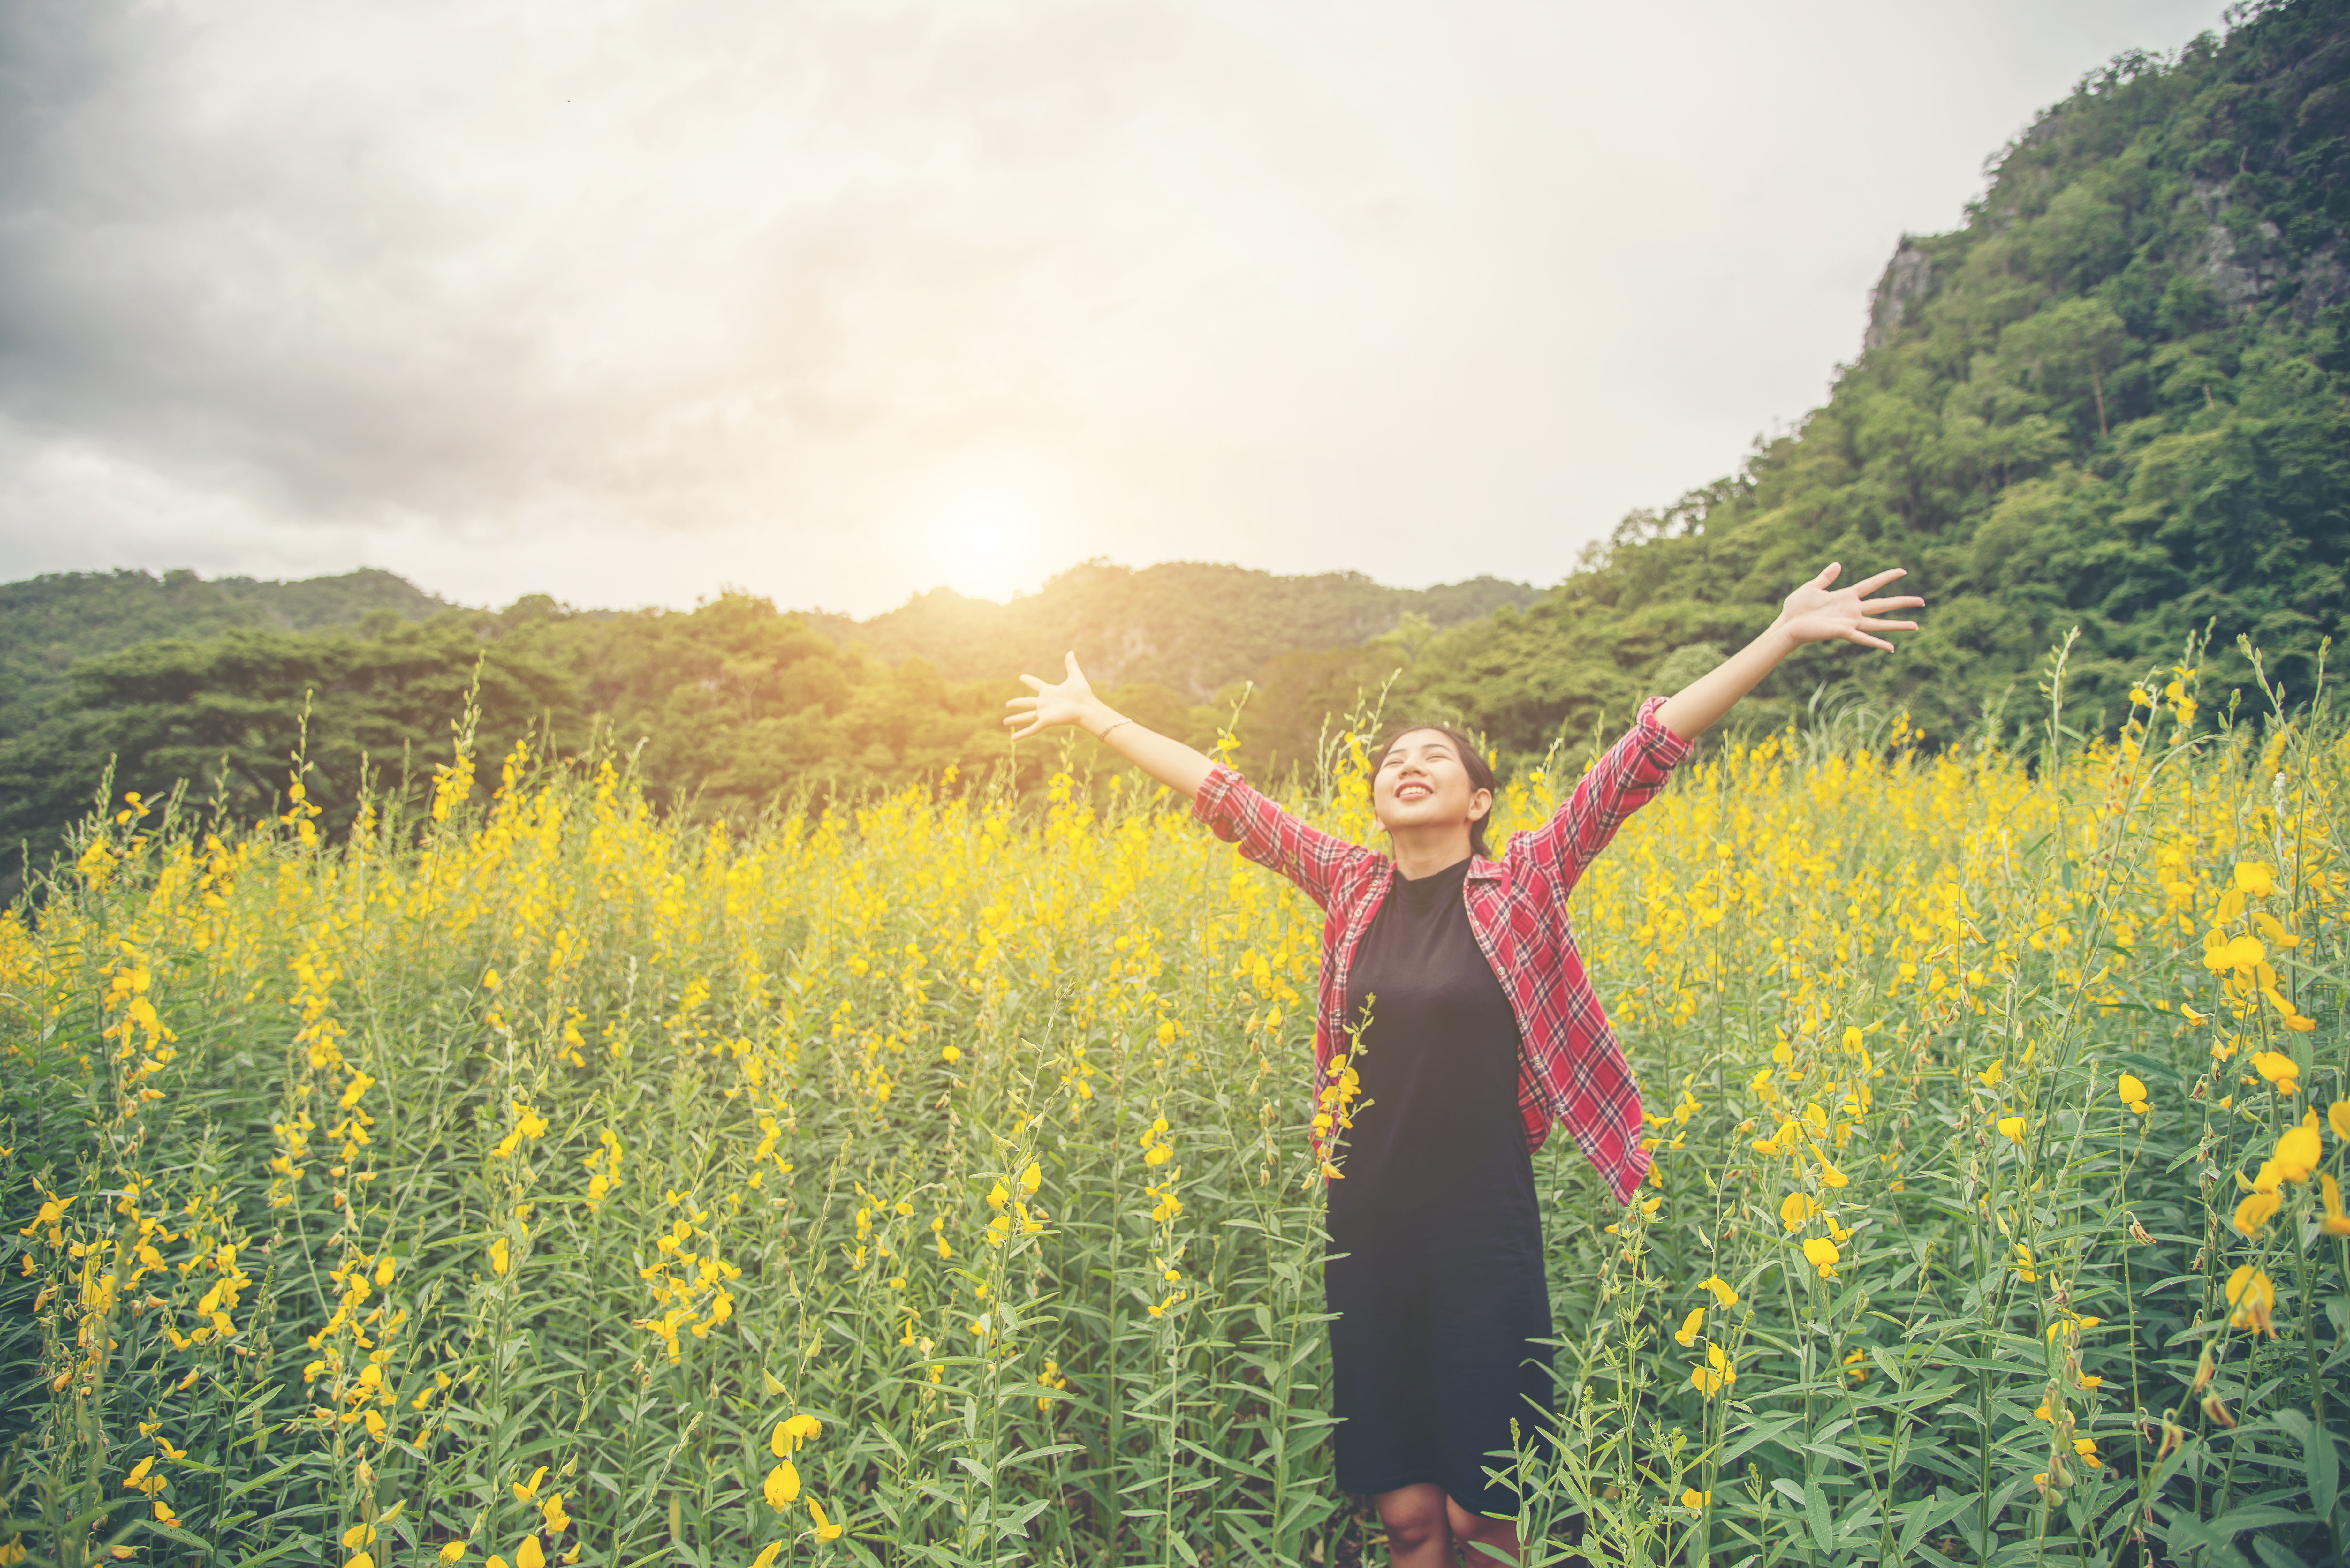
freedom, wellness, field, yellow, face, flower, free, girl, health, smile, model, summer, park, outdoor, meadow, spring, dress, young, hair, natural, floral, white, happiness, adult, bloom, people, one, asian, female, fashion, portrait, cute, lady, lifestyle, sensual, woman, relax, person, beauty, romantic, elegance, beautiful, fresh, nature, vacation, pretty, happy, sexy, landscape, relaxation, People in nature, canola, green, rapeseed, sky, natural environment, grassland, wildflower, sunlight, mustard plant, grass, plant, fun, grass family, prairie, mustard and cabbage family, photography, hill, crop, mountain, goldenrod, brassica, gesture